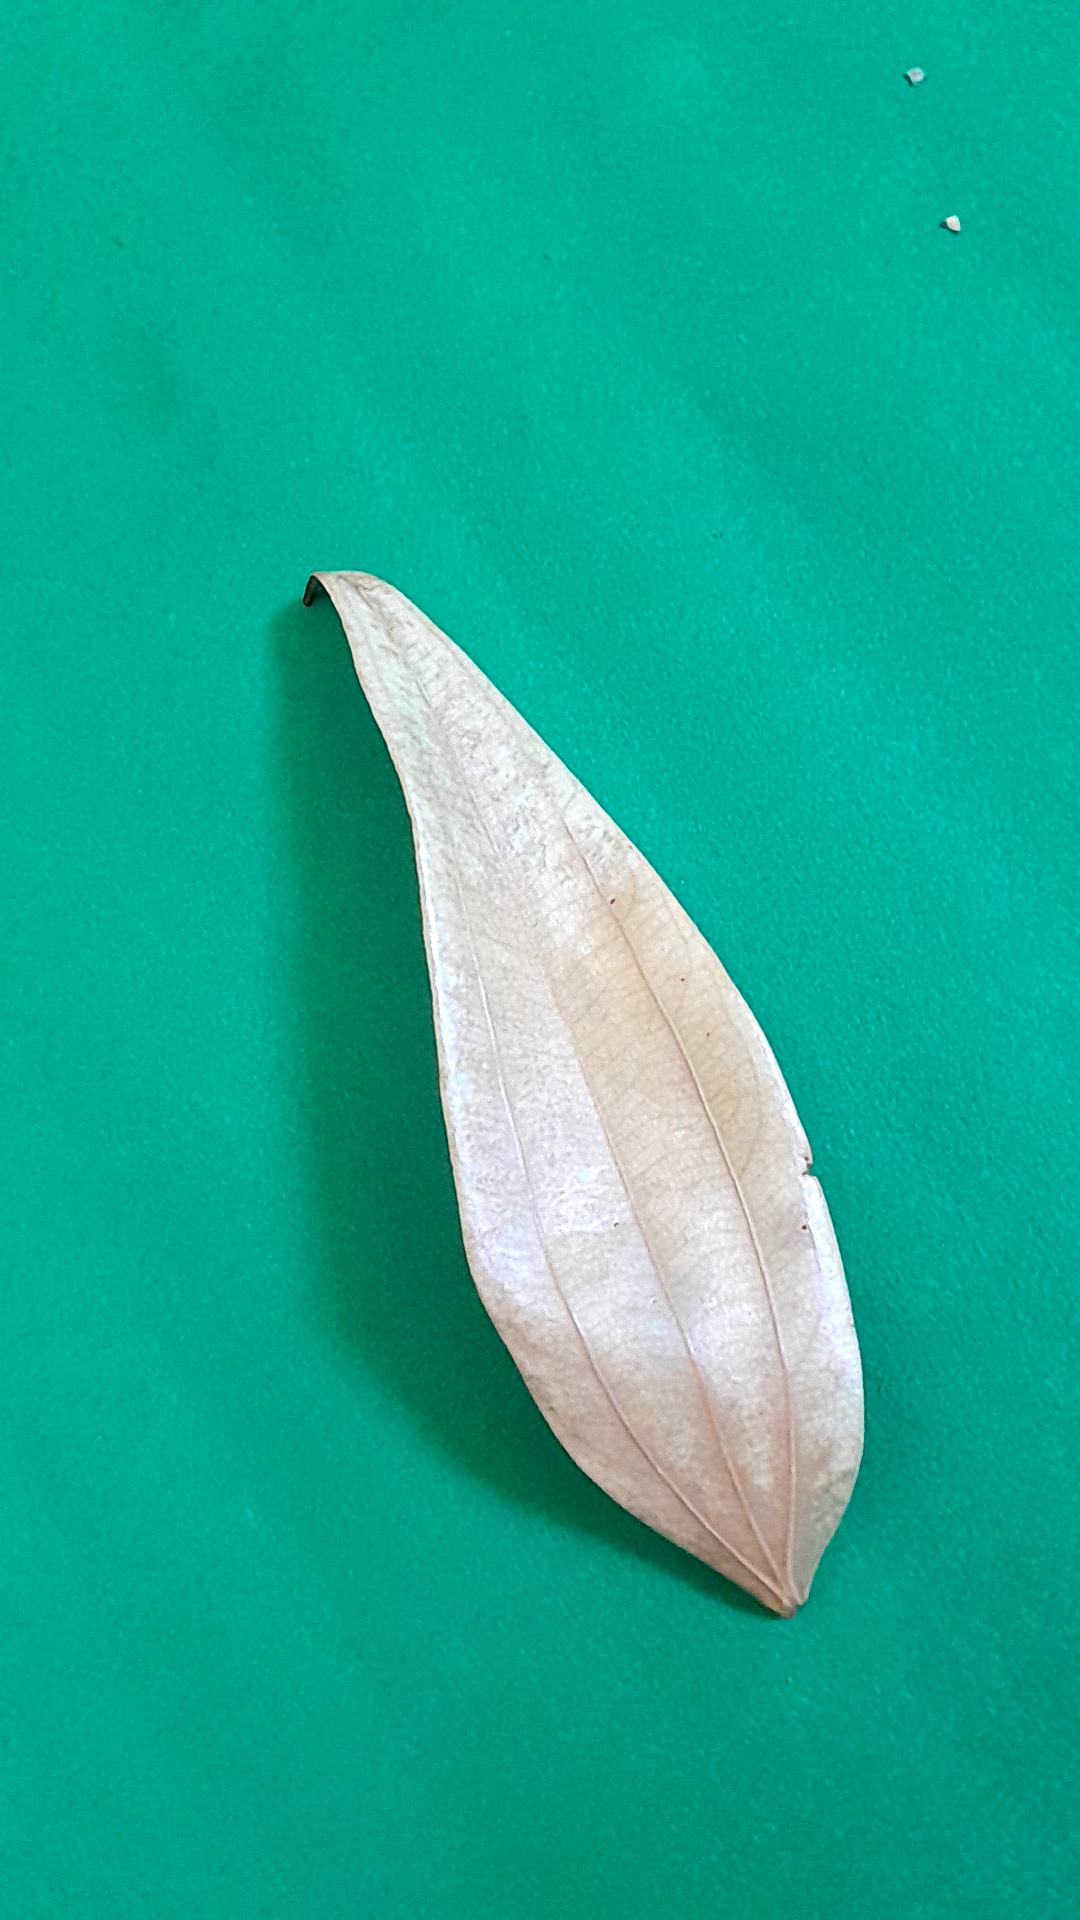
Label: Dry Leaf